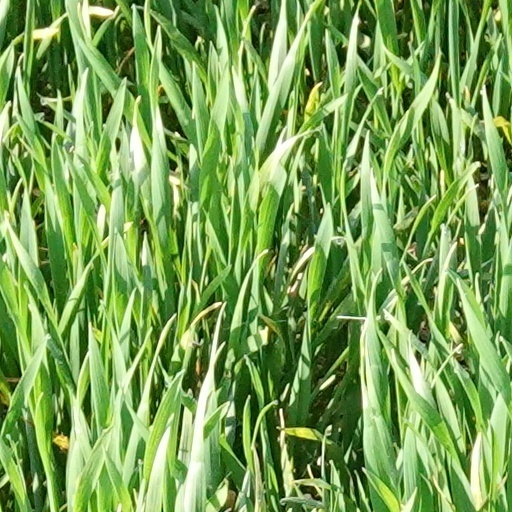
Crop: wheat